As Friends Rust

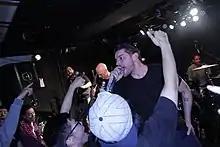
As Friends Rust performing at Shinjuku Nine Spices in Tokyo, Japan on June 12, 2014, as part of the "Japan Tour 2014" in promotion of "Greatest Hits?". One of only four shows played with drummer Joshua Williams. From left to right: Joseph Simmons, Kaleb Stewart, Damien Moyal, and Williams.

On April 24, 2011, As Friends Rust social media accounts were created on Facebook and Twitter (an official Myspace profile had previously been created on December 29, 2005). On June 6, 2011, As Friends Rust recorded demos of six new songs; although news leaked that an extended play was on the horizon, the band was not satisfied with the result and ultimately shelved the material. The band continued writing more material over the next several years.